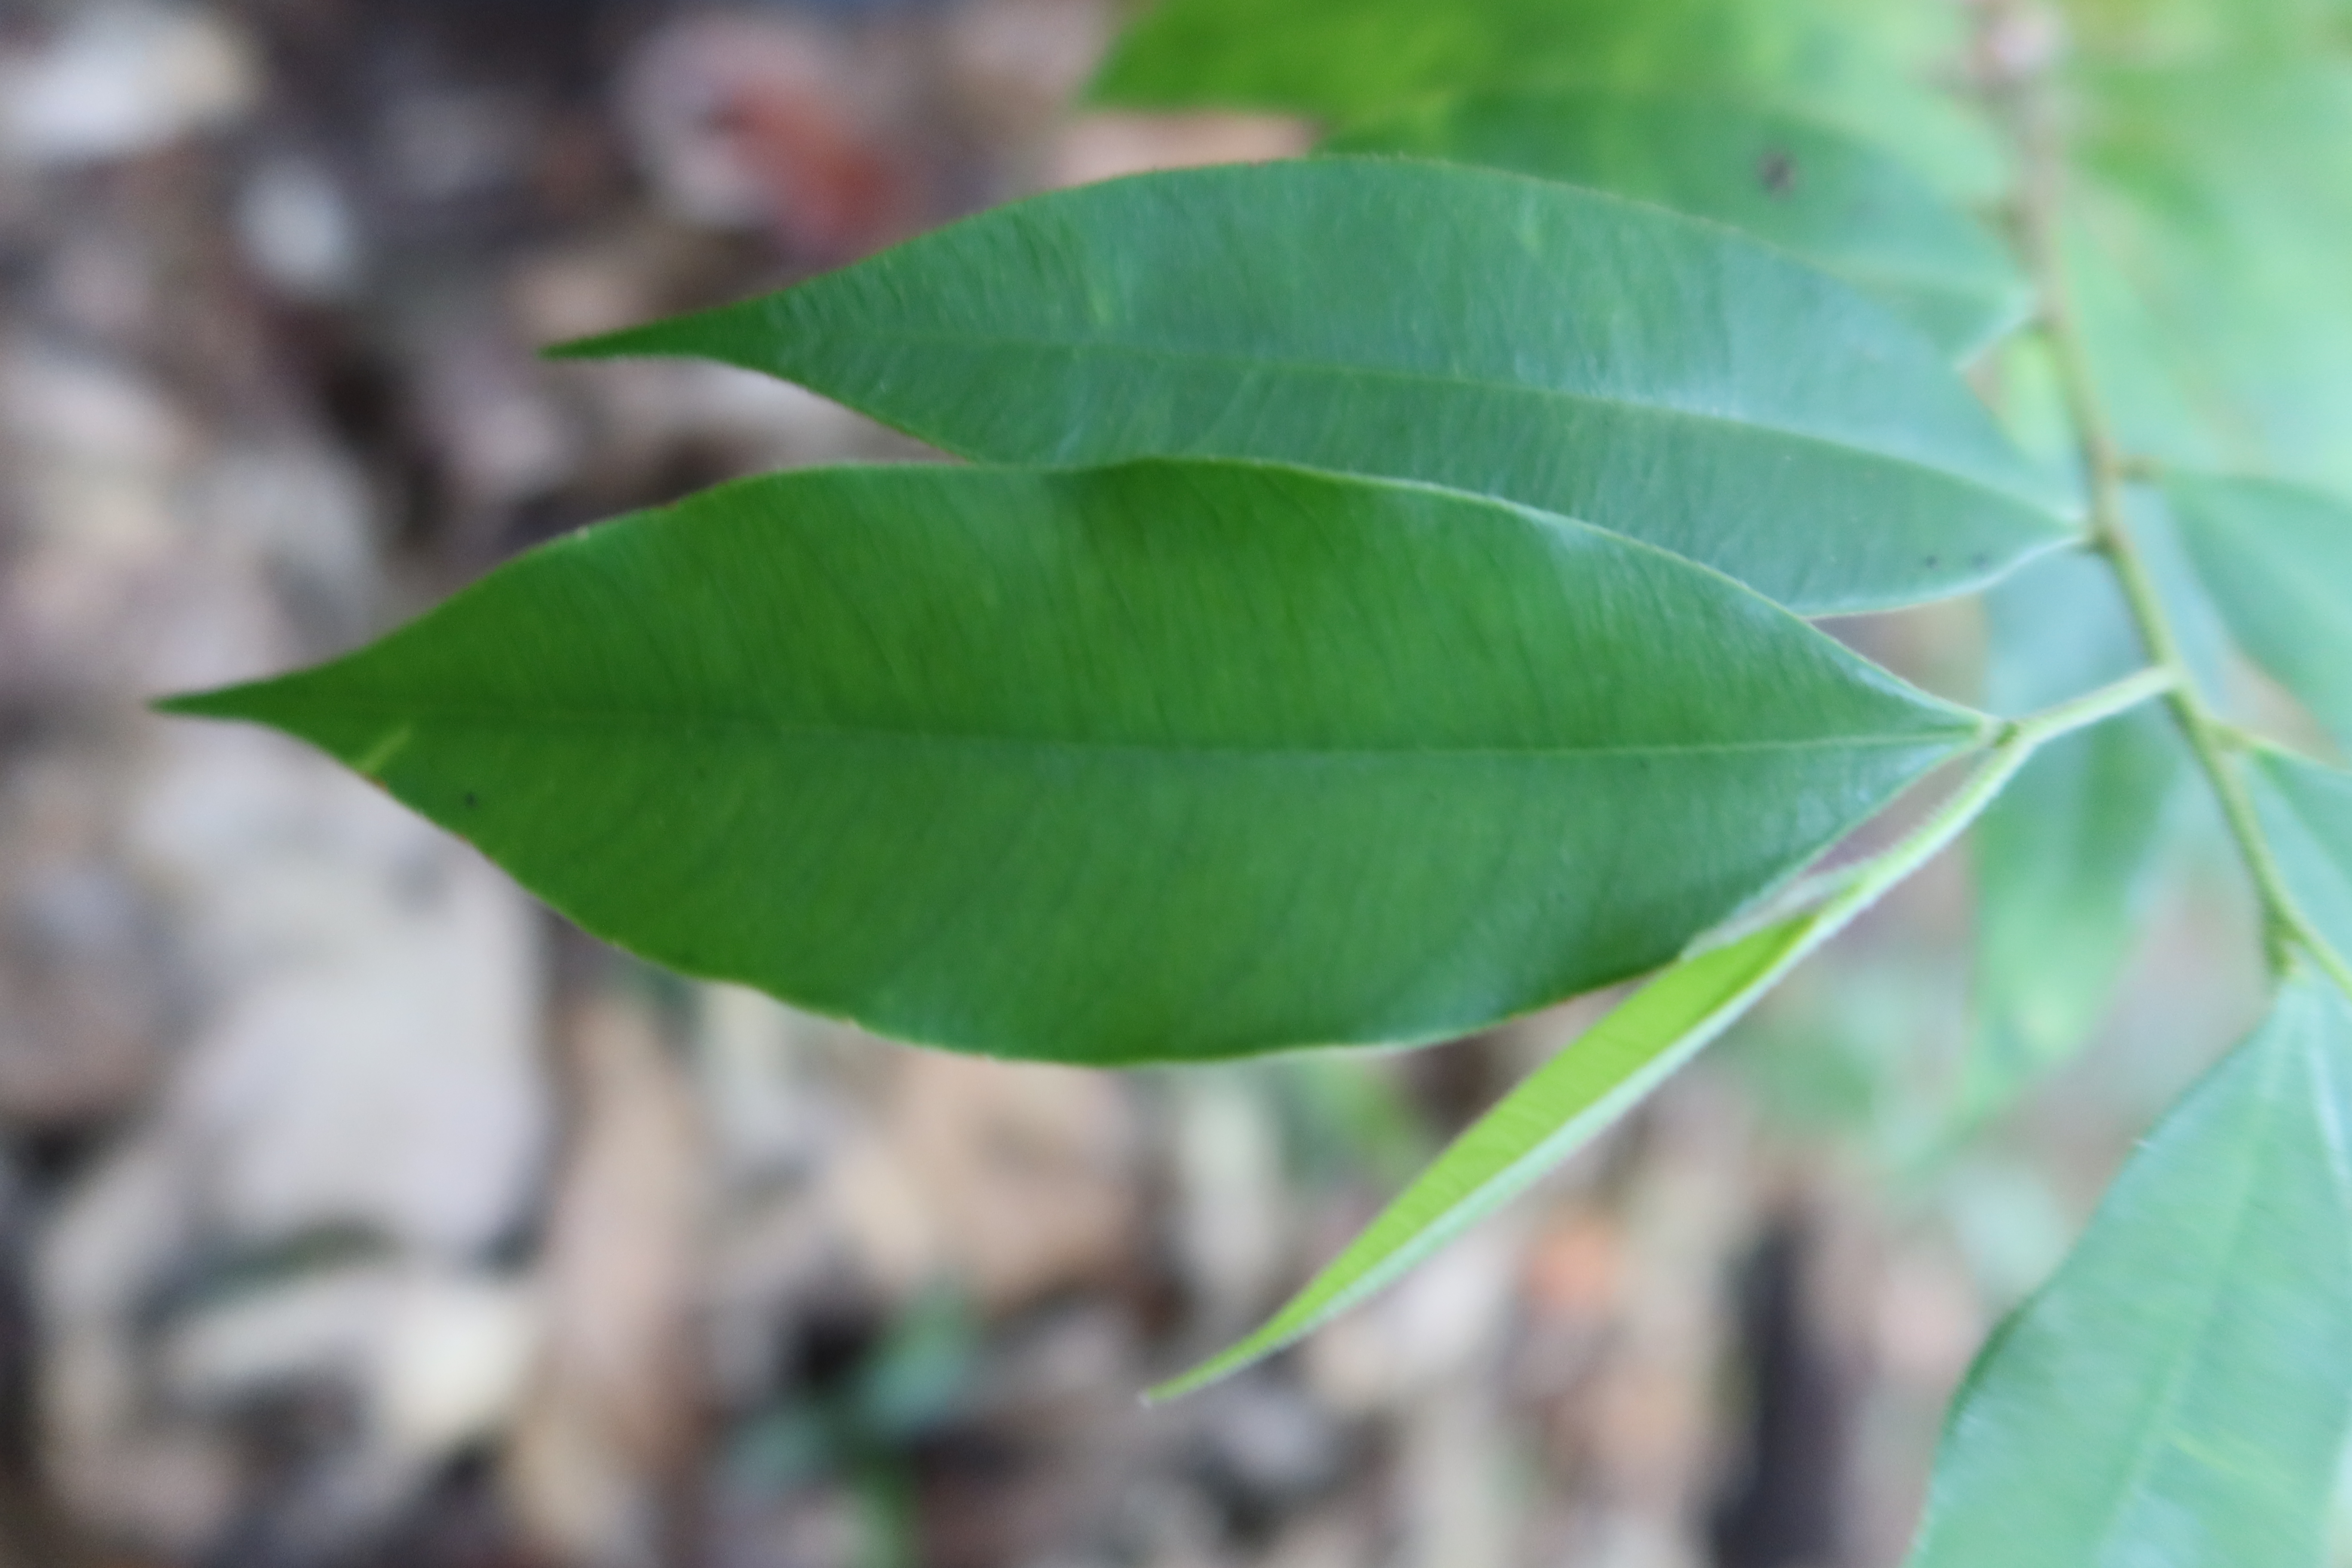
Label: Healthy